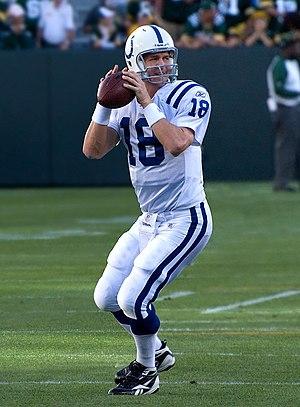
"Le prix du meilleur joueur de la NFL (MVP) est remis, chaque année depuis la saison 1957, par Associated Press à un joueur de la National Football League réputé avoir été ""le plus utile"" au cours de la saison régulière. Bien qu'il y ait eu de nombreux prix de NFL MVP décernés dans le passé, de nos jours, celui présenté par l'AP est considéré de facto comme le prix officiel et le plus prestigieux. Depuis 2011, la NFL organise la cérémonie annuelle des récompenses de la NFL au cours de laquelle elle met en avant le vainqueur du prix du meilleur joueur de l'année. Elle y remet également d'autres prix AP tels que le joueur offensif de l'année NFL et le joueur défensif de l'année NFL.
Le National Football League Most Valuable Player Award est remis chaque année par différentes organisations, en particulier par l'Associated Press, au meilleur joueur de football américain de la saison régulière de la National Football League.